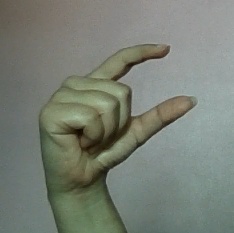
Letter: dal